Page orientation

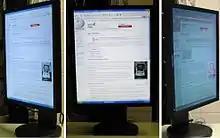
Poor side-viewing image quality of an LCD monitor rotated into portrait orientation

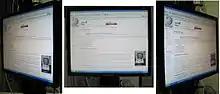
Good side-viewing image quality of a typical landscape LCD

Rotation of LCD monitors is simpler than for bulkier displays since the mass of the panel is low, the heat generated is low, and there are no magnetic effects to be concerned about. Higher quality panels can feature built-in pivot points to allow the user to rotate the screen into portrait mode. However, as a result of the light polarization technology, an LCD monitor, particularly TN panels, the angle of image viewability will degrade when rotated. Liquid crystal displays vary in contrast when viewed from different angles along one axis. This axis is normally oriented to be vertical so that the image quality appears unchanged when the screen is viewed from the side, and image contrast is adjusted by tilting the panel up or down. By rotating the screen 90 degrees, the varying contrast axis is now horizontal and a viewer to one side will see a washed out light contrast image, while a viewer on the other side sees a very dark contrast image.